Wohlen bei Bern

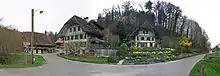
Hofenmühle

The Hofenmühle is listed as Swiss heritage site of national significance. The hamlets of Hofen, Illiswil, Möriswil and Oberdettigen are all part of the Inventory of Swiss Heritage Sites.